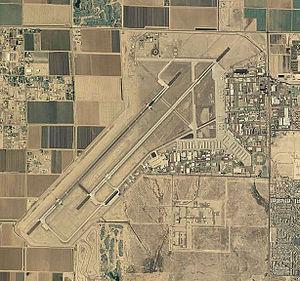
La Luke Air Force Base est une base aérienne de l'United States Air Force située près de Glendale, dans le comté de Maricopa, au Arizona.